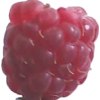
Label: raspberry